Palace of the Popes in Viterbo

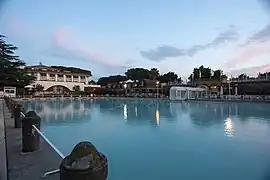
"Bagno del Papa" in Viterbo.

The massive façade, facing the central piazza San Lorenzo which is dominated by the Duomo, is approached by a wide staircase completed in 1267. The top of the palace walls is decorated with square merlons. On the right is a wide roofless loggia with a seven-bay arcade, supported by slender doubled columns and decorated with crests and reliefs. Within the loggia is a 15th-century fountain, made with material of various ages, sporting the coat of arms of the Gatti family.